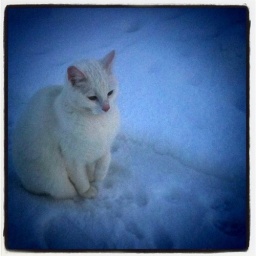
little white cat in the snow